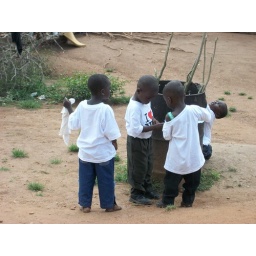
kids sharing water in bottle cap.